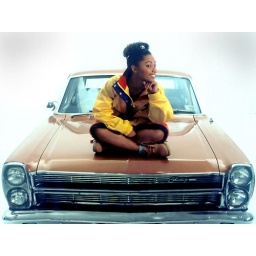
record cover i shot in sydney for this little rapper girl &amp;quot;shorty&amp;quot;. its my car too!